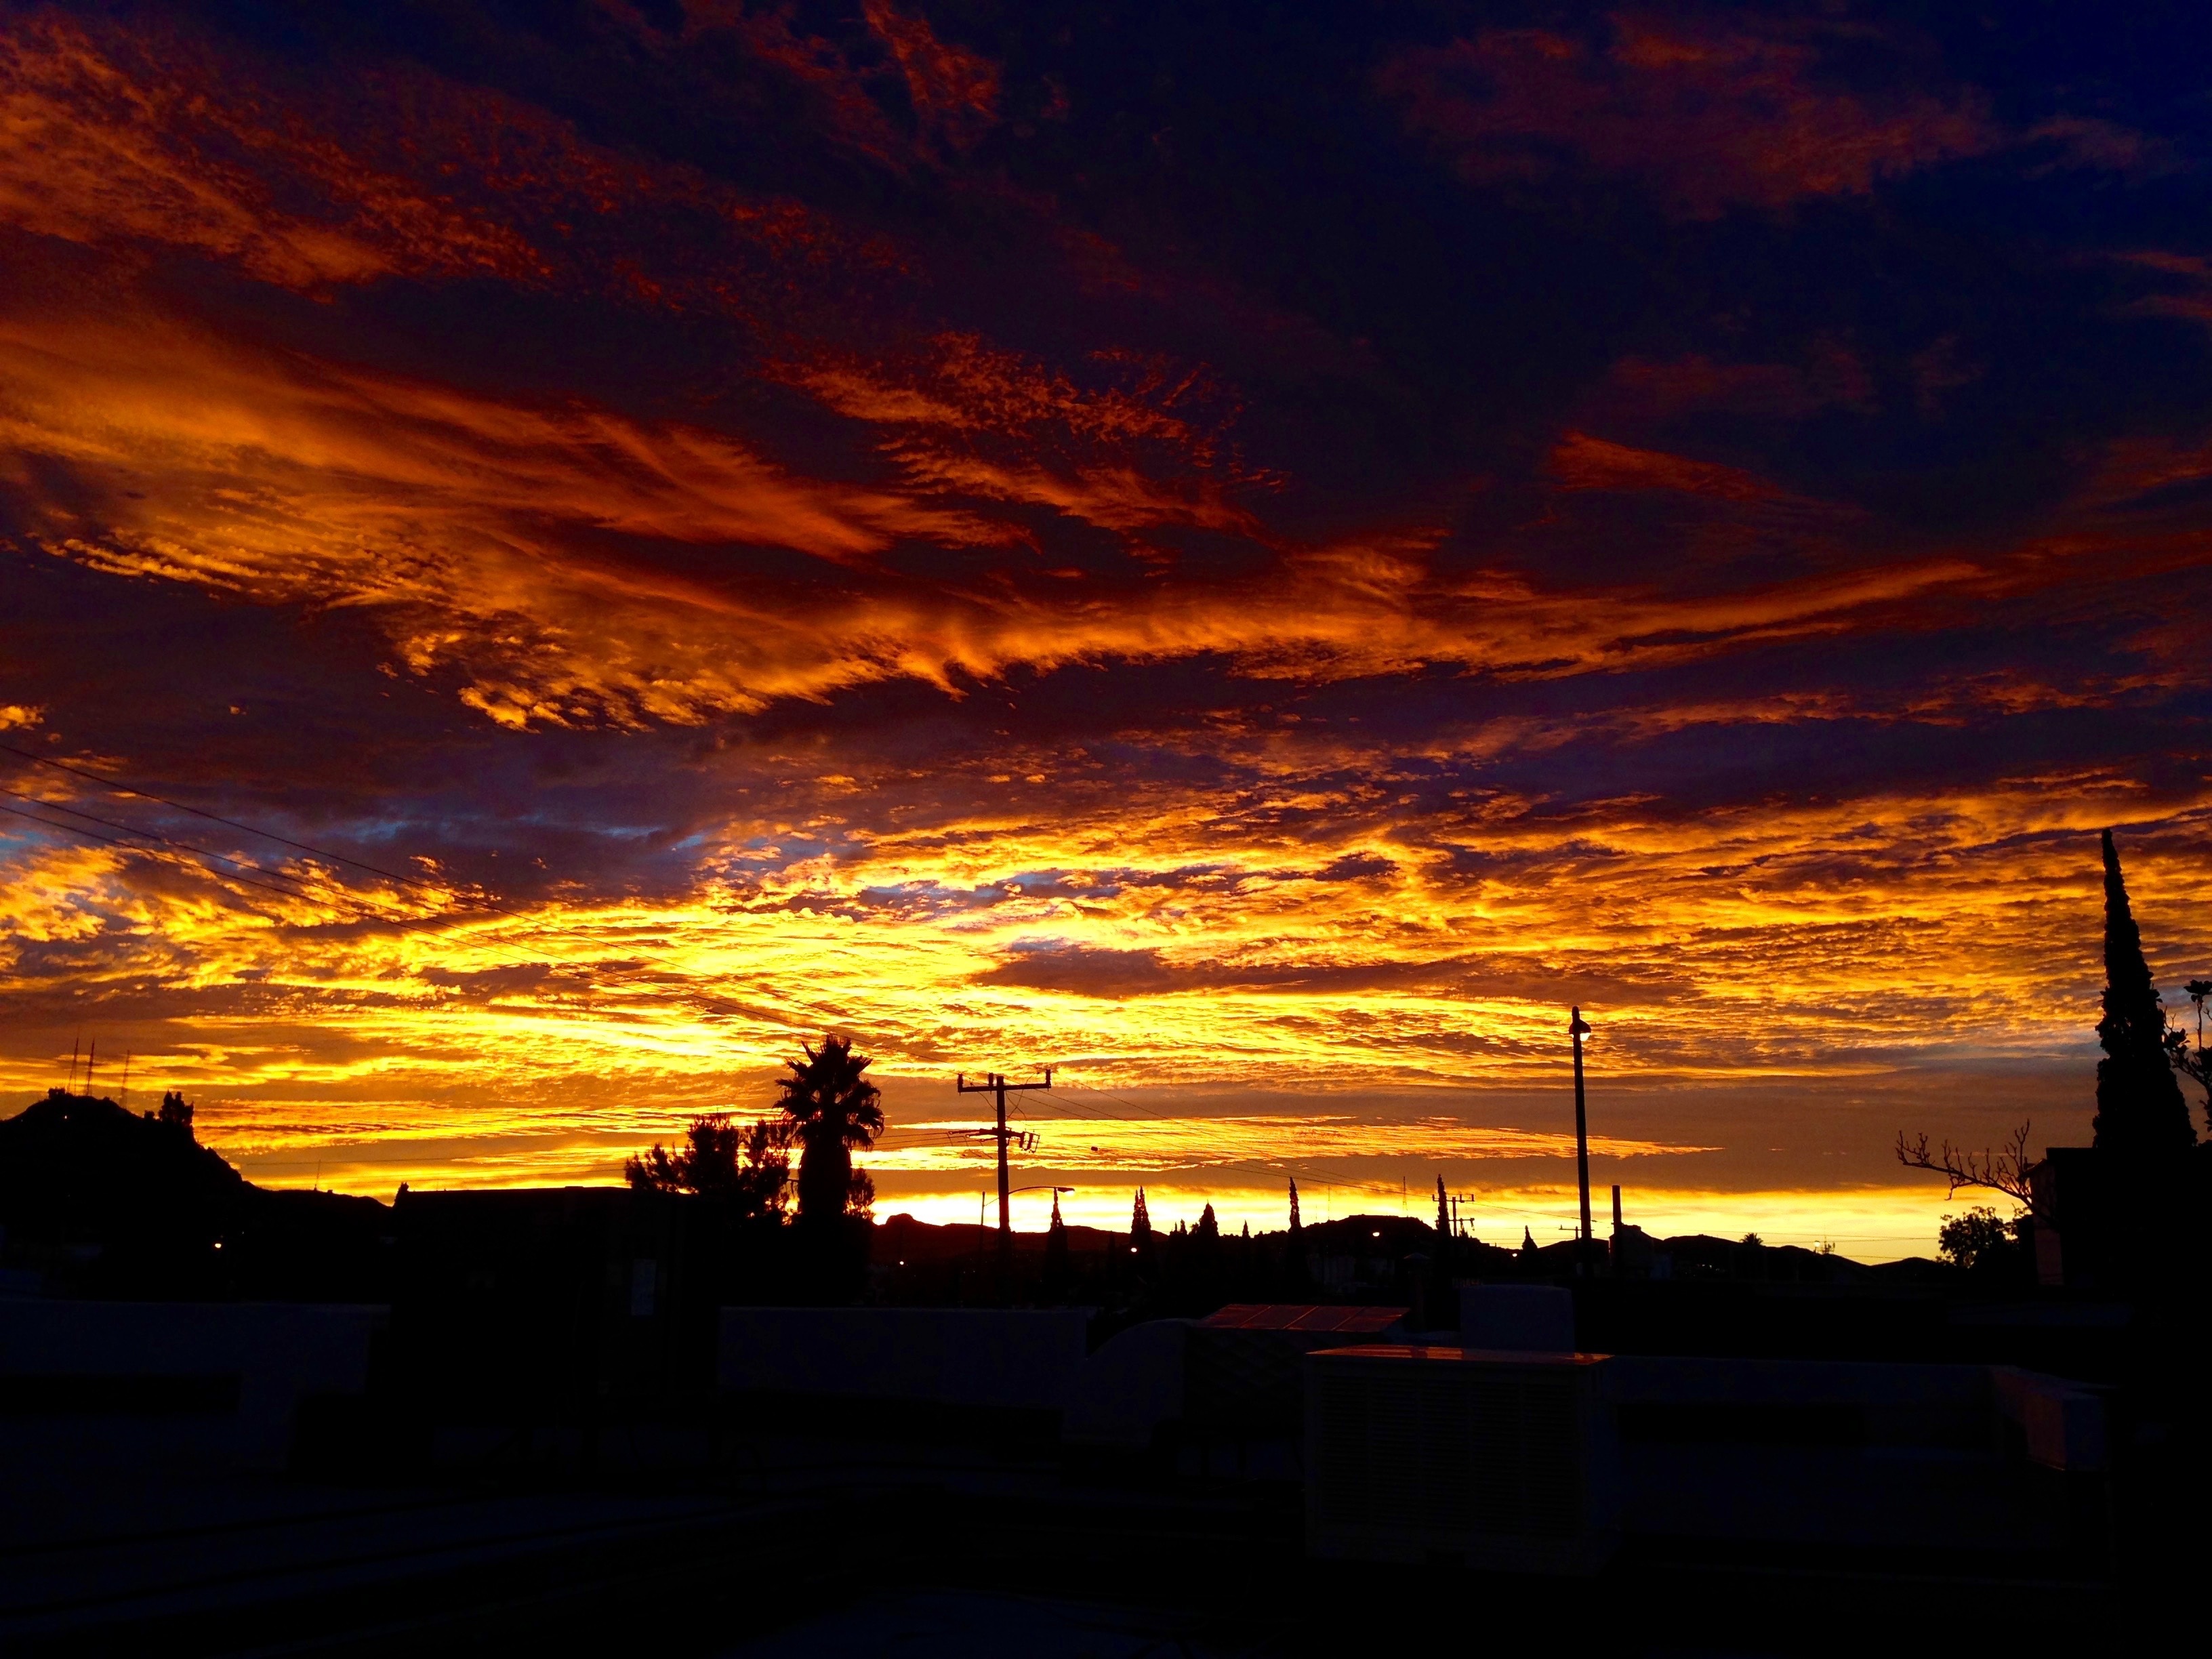
horizon, cloud, sky, sun, sunrise, sunset, sunlight, morning, dawn, atmosphere, dusk, evening, afterglow, red sky at morning